Otto Günsche

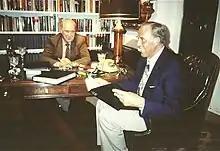
Günsche (right) with Wilhelm Mohnke, 1999

Before sentencing, Günsche was held in the NKVD special camp No. 48 for high-ranked POWs. He served his sentence in Sverdlovsk, transferred to Bautzen in East Germany in 1955, and released on 2 May 1956. During imprisonment, Günsche and Linge were primary sources for "Operation Myth", the biography of Hitler which was prepared for Joseph Stalin. According to Soviet officers, Linge collaborated freely, while Günsche did not and reportedly even resorted to threats "to bring Linge round to his point of view". The dossier was edited by officers of the Soviet NKVD (later superseded by the MVD, separate from the agency of the KGB, formed in 1954). The report was received by Stalin on 30 December 1949 (and published in 2005 as "The Hitler Book").